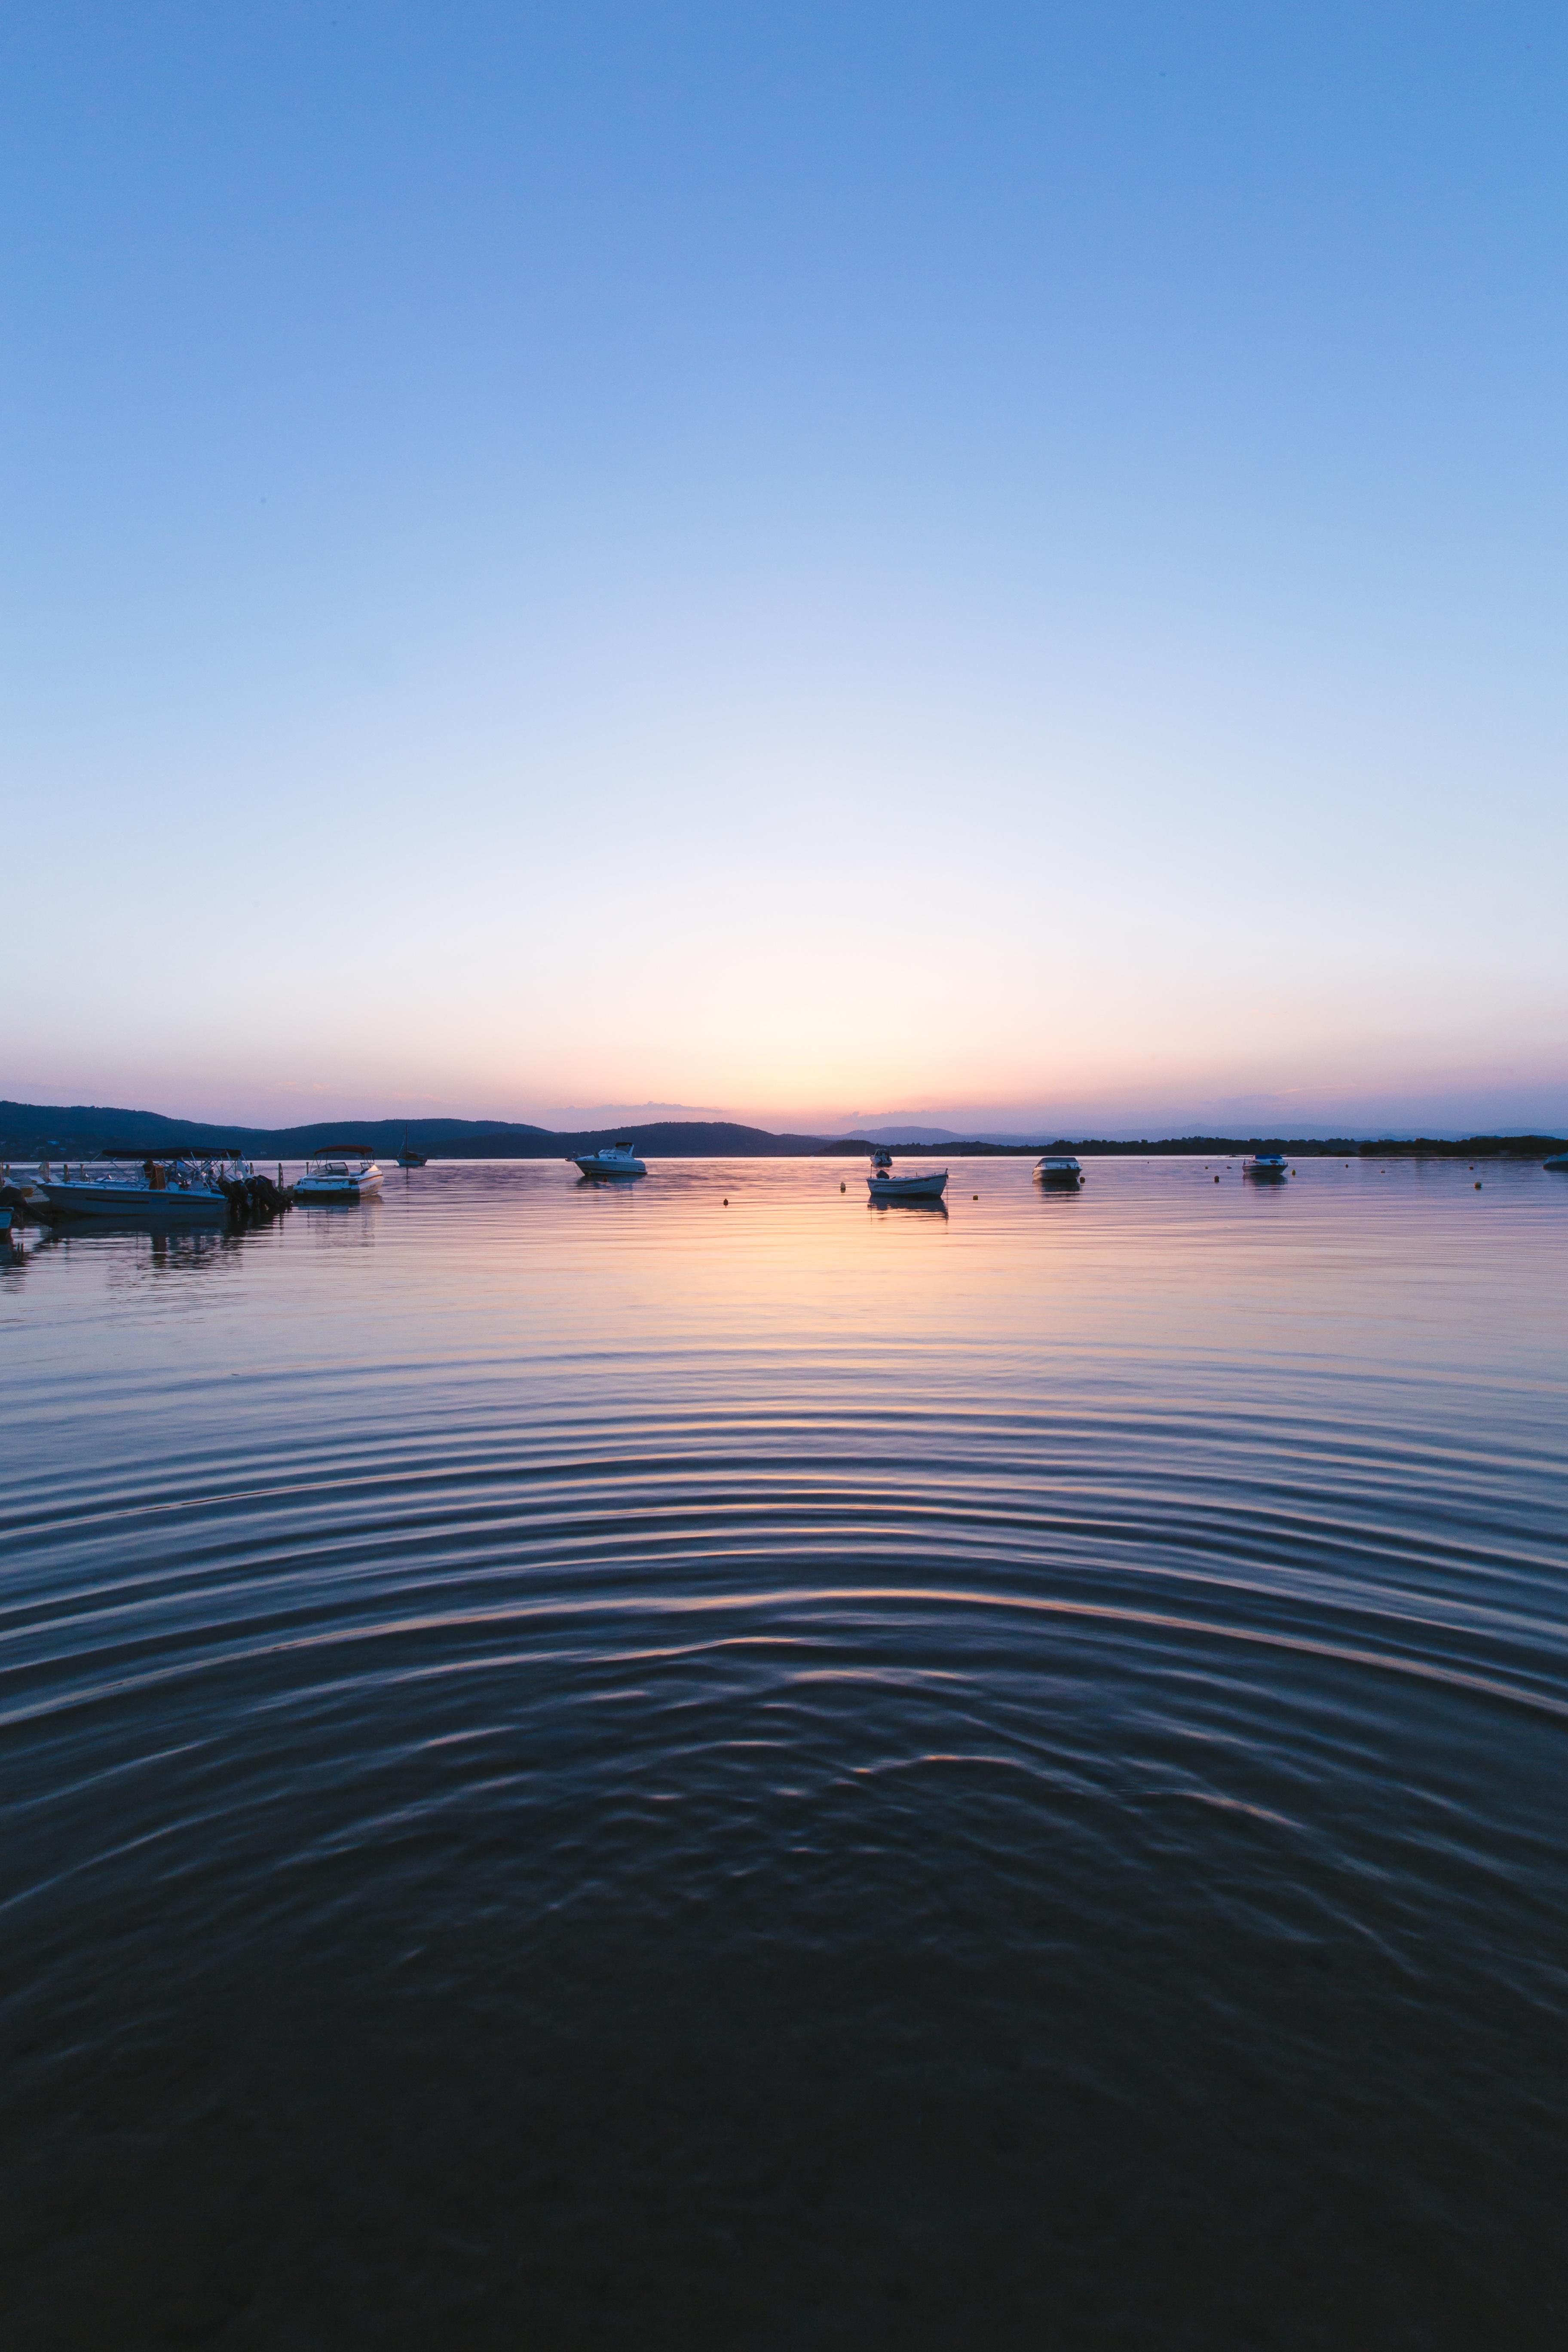
beach, sea, coast, ocean, horizon, cloud, sky, sunrise, sunset, sunlight, morning, shore, wave, lake, dawn, dusk, evening, reflection, vehicle, bay, body of water, atmospheric phenomenon